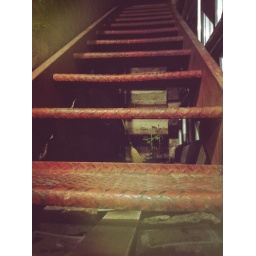
tree growing in basement of Manhattan bar